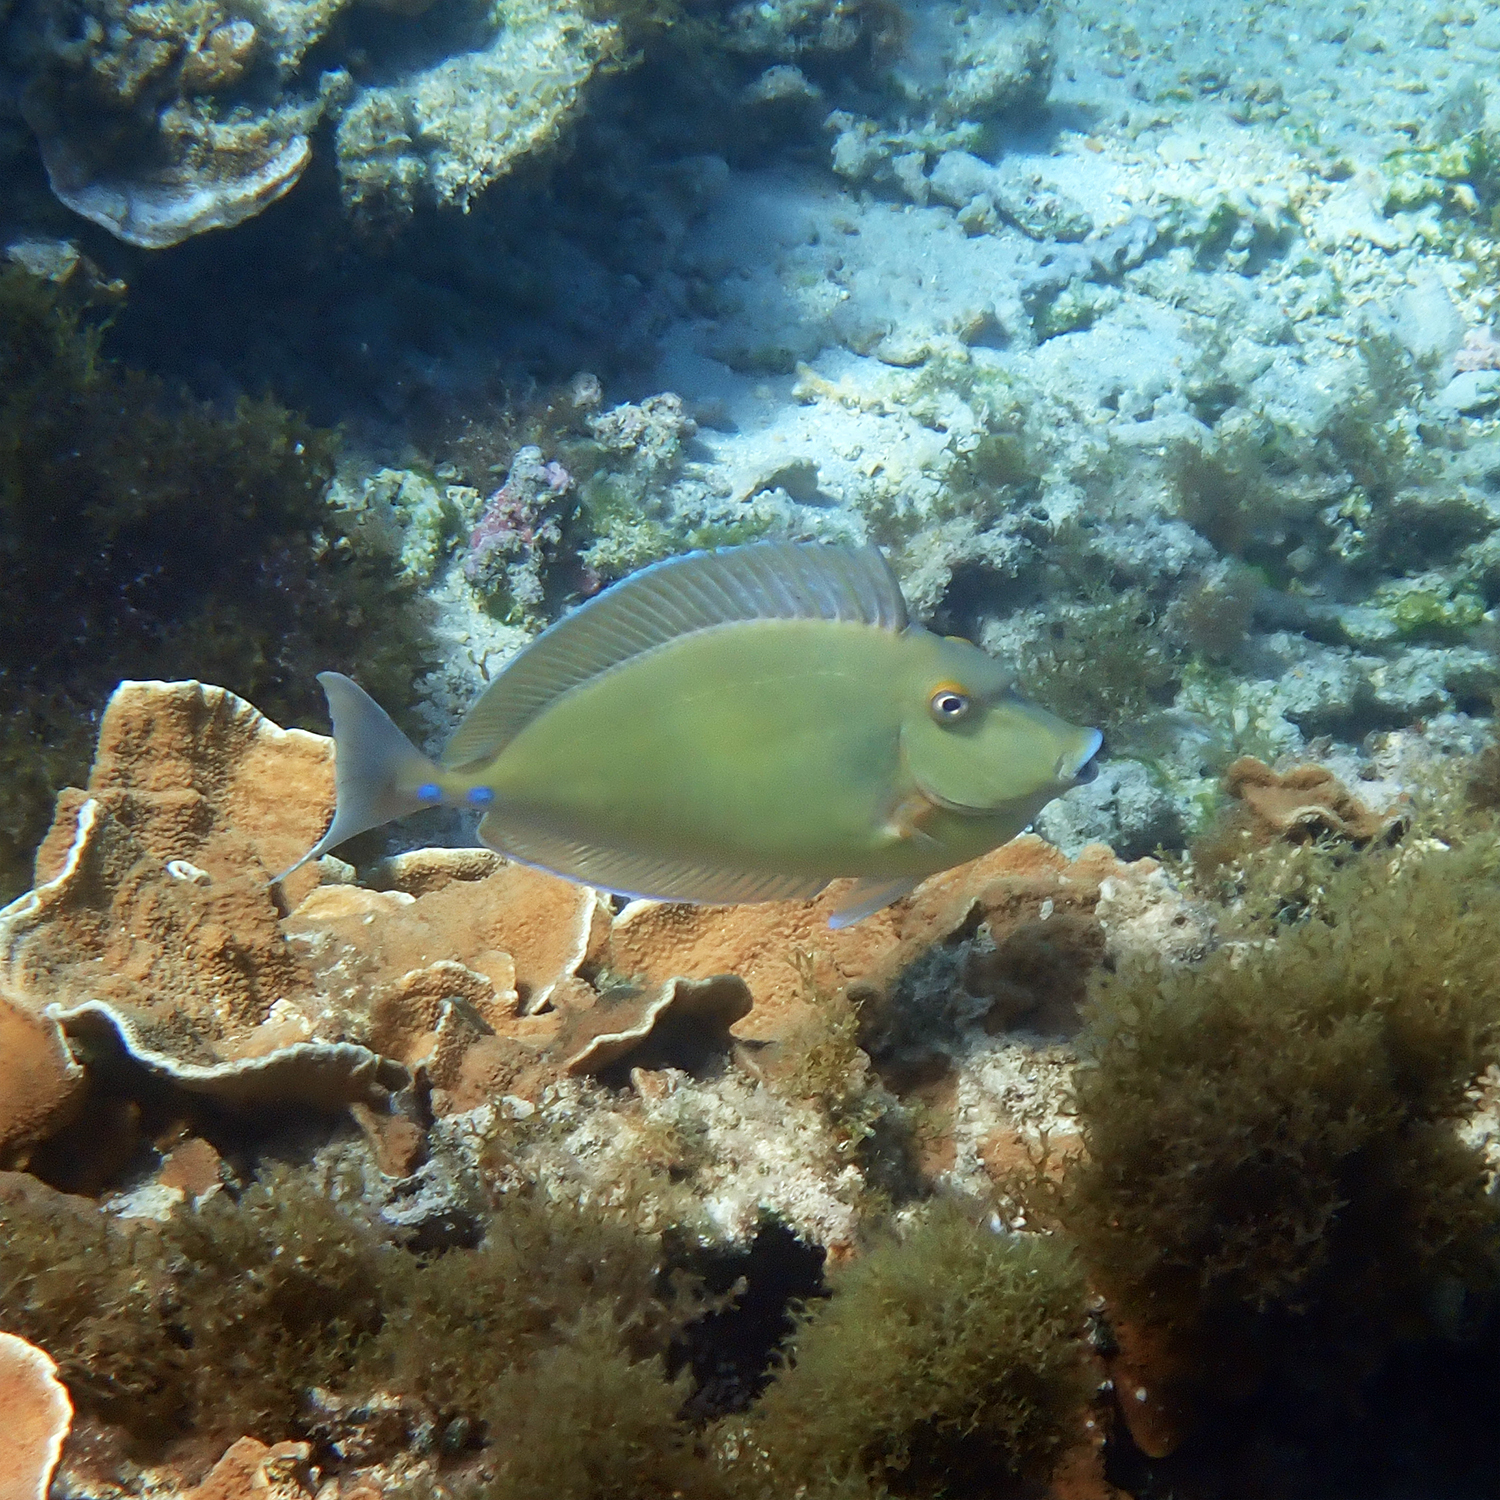
Naso unicornis (Bluespine Unicornfish)